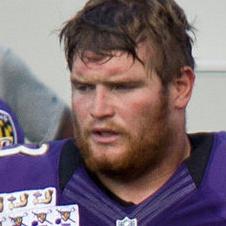
Age: 27